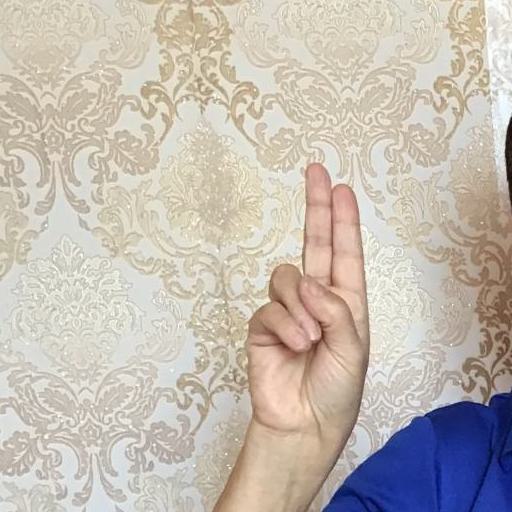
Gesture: two_up